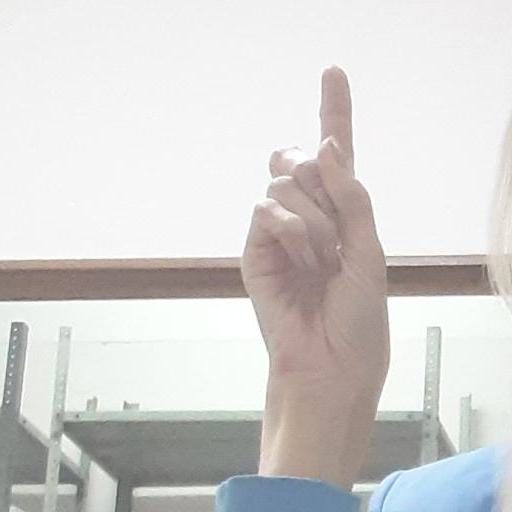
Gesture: one